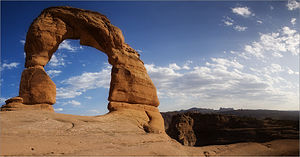
Arches National Park
Delicate Arch
Arches National Park er en nationalpark i Utah i USA bestående af mere end 1.500 buer og porte, skabt i sandsten af naturen selv. Den største af buerne – Landscape Arch – er 32 meter høj, og spænder over 93 meter.